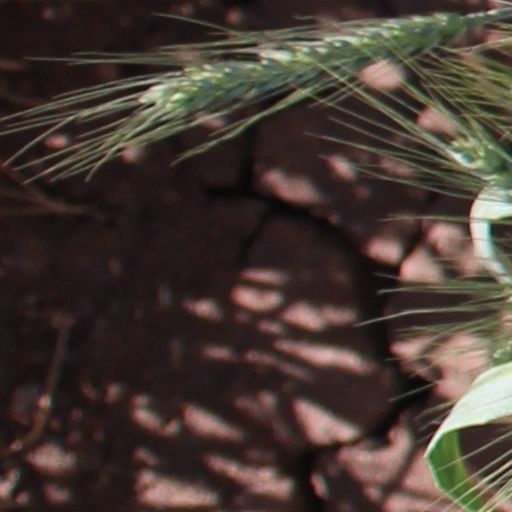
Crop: wheat